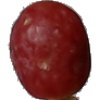
Label: Grape Pink 1